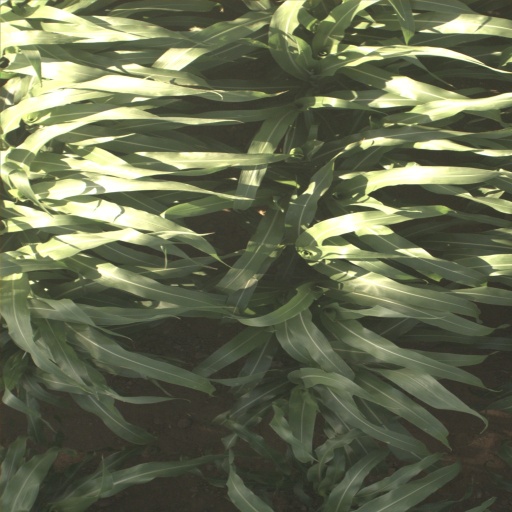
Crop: sorghum